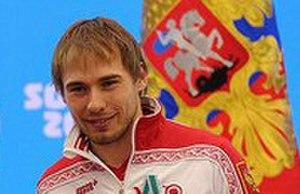
Anton Vladimirovitch Chipouline, né le 21 août 1987 à Tioumen, est un biathlète russe. Champion olympique en 2014 avec le relais russe, il est quatre fois médaillé en individuel aux Championnats du monde et s'est classé deuxième de la Coupe du monde 2014-2015 et 2016-2017 derrière Martin Fourcade. Il totalise onze victoires et a remporté le petit globe de cristal de la mass start en 2015. Il annonce en décembre 2018 qu'il met un terme à sa carrière sportive.